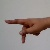
The image shows a hand gesture representing the letter 'P' in Indian Sign Language.